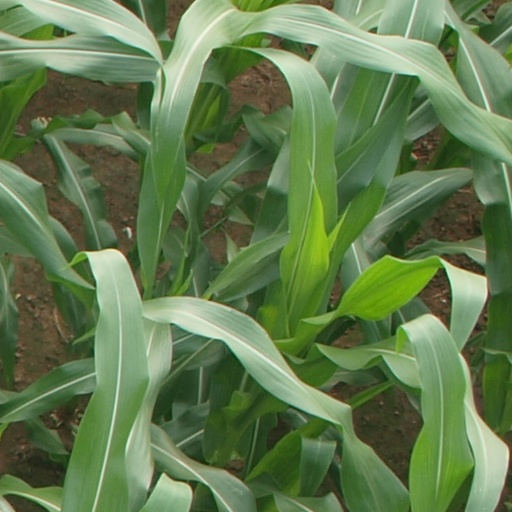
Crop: maize; corn